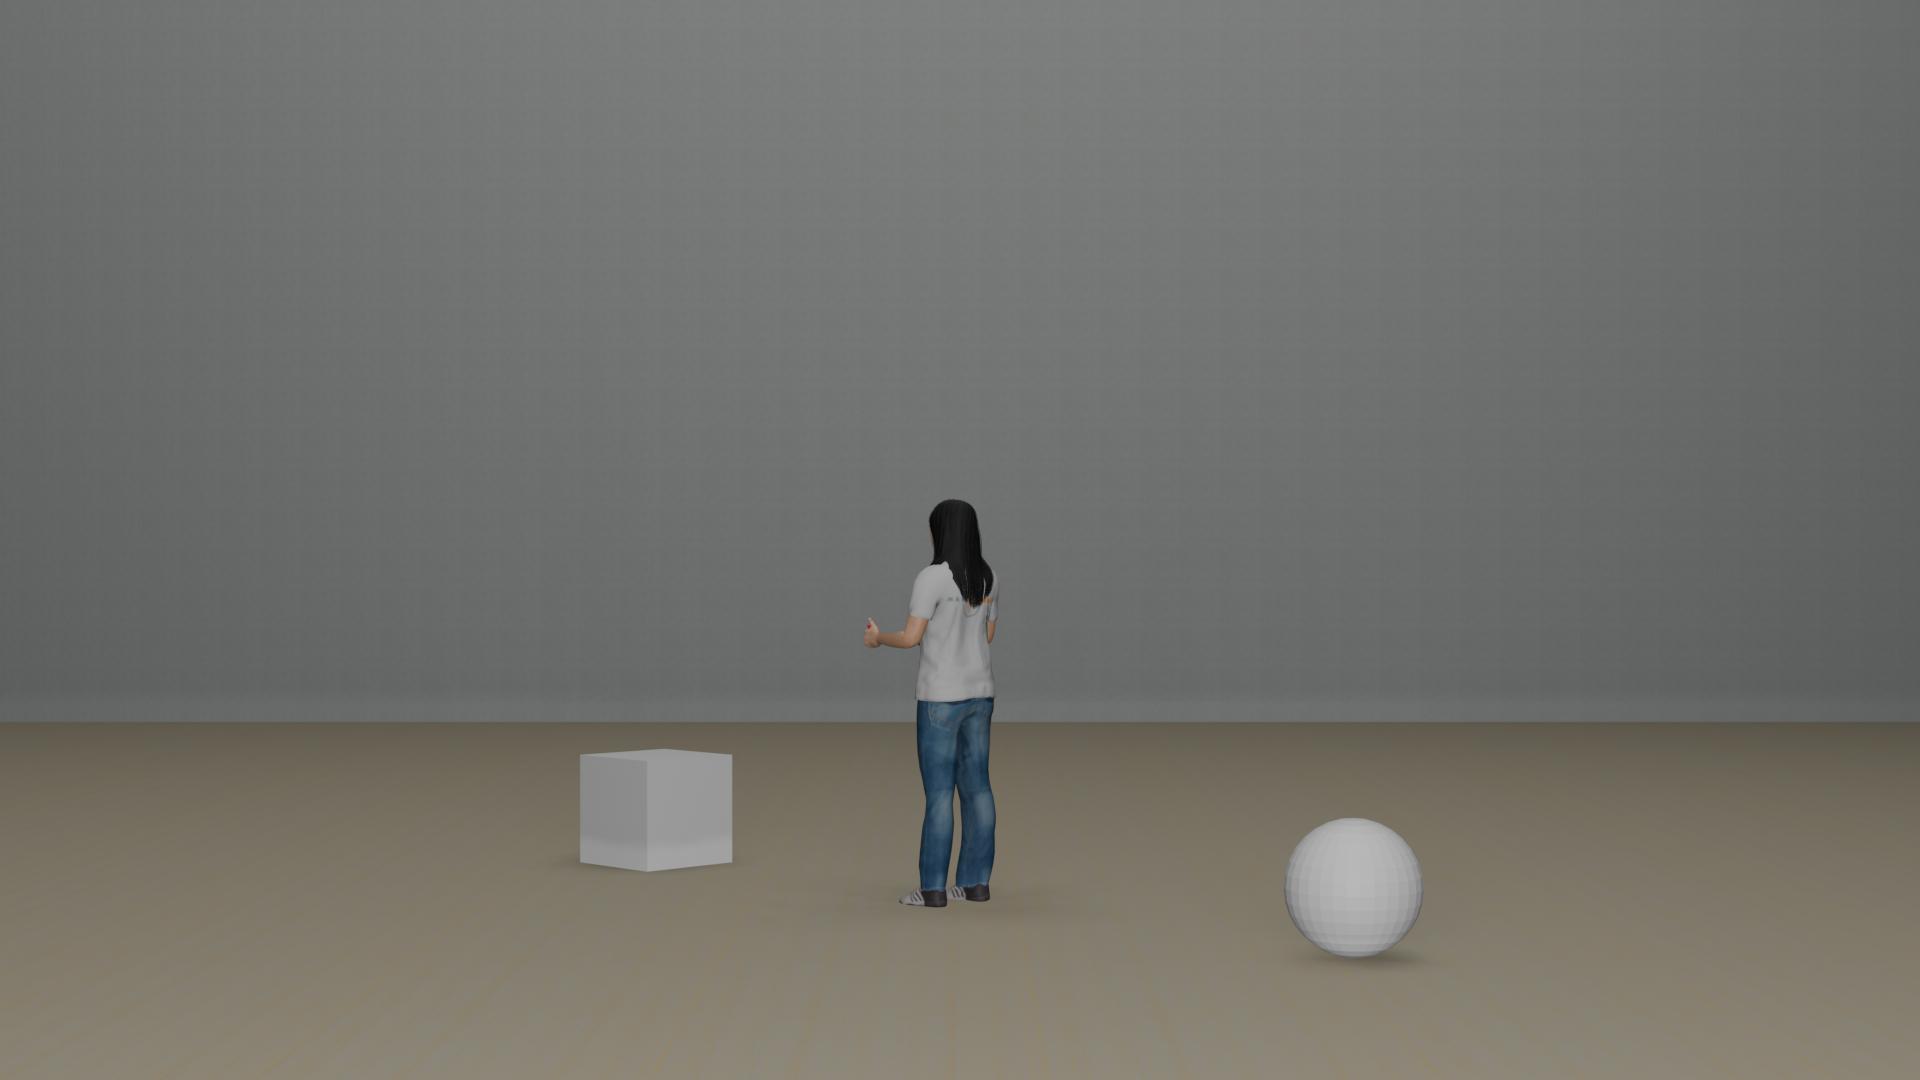
Task: level1
Answer: 'infront'